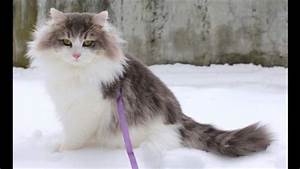
Label: gatto